Jud Süß

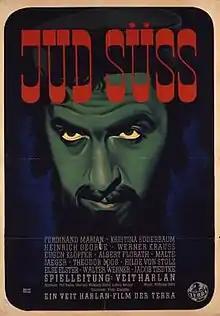
Theatrical release poster by Bruno Rehak

 is a 1940 Nazi German historical drama/propaganda film produced by Terra Film at the behest of Joseph Goebbels. Considered one of the most antisemitic films of all time, the film was directed by Veit Harlan, who co-wrote the screenplay with Eberhard Wolfgang Möller and Ludwig Metzger. It stars Ferdinand Marian and Kristina Söderbaum with Werner Krauss and Heinrich George in key supporting roles.